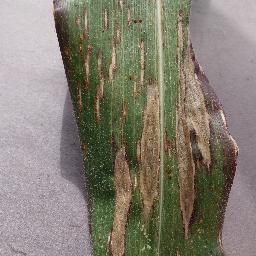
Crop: corn
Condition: (maize)_northern_blight